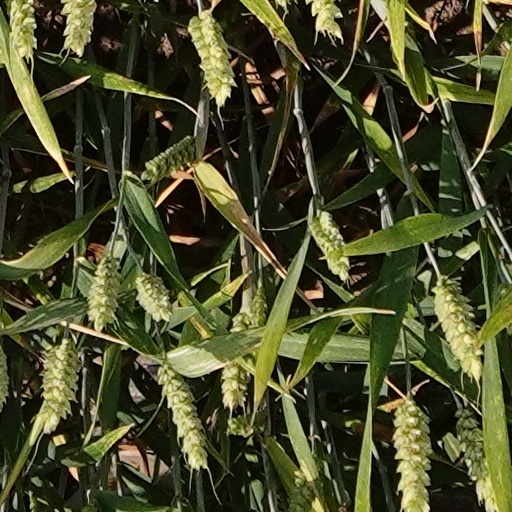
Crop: wheat